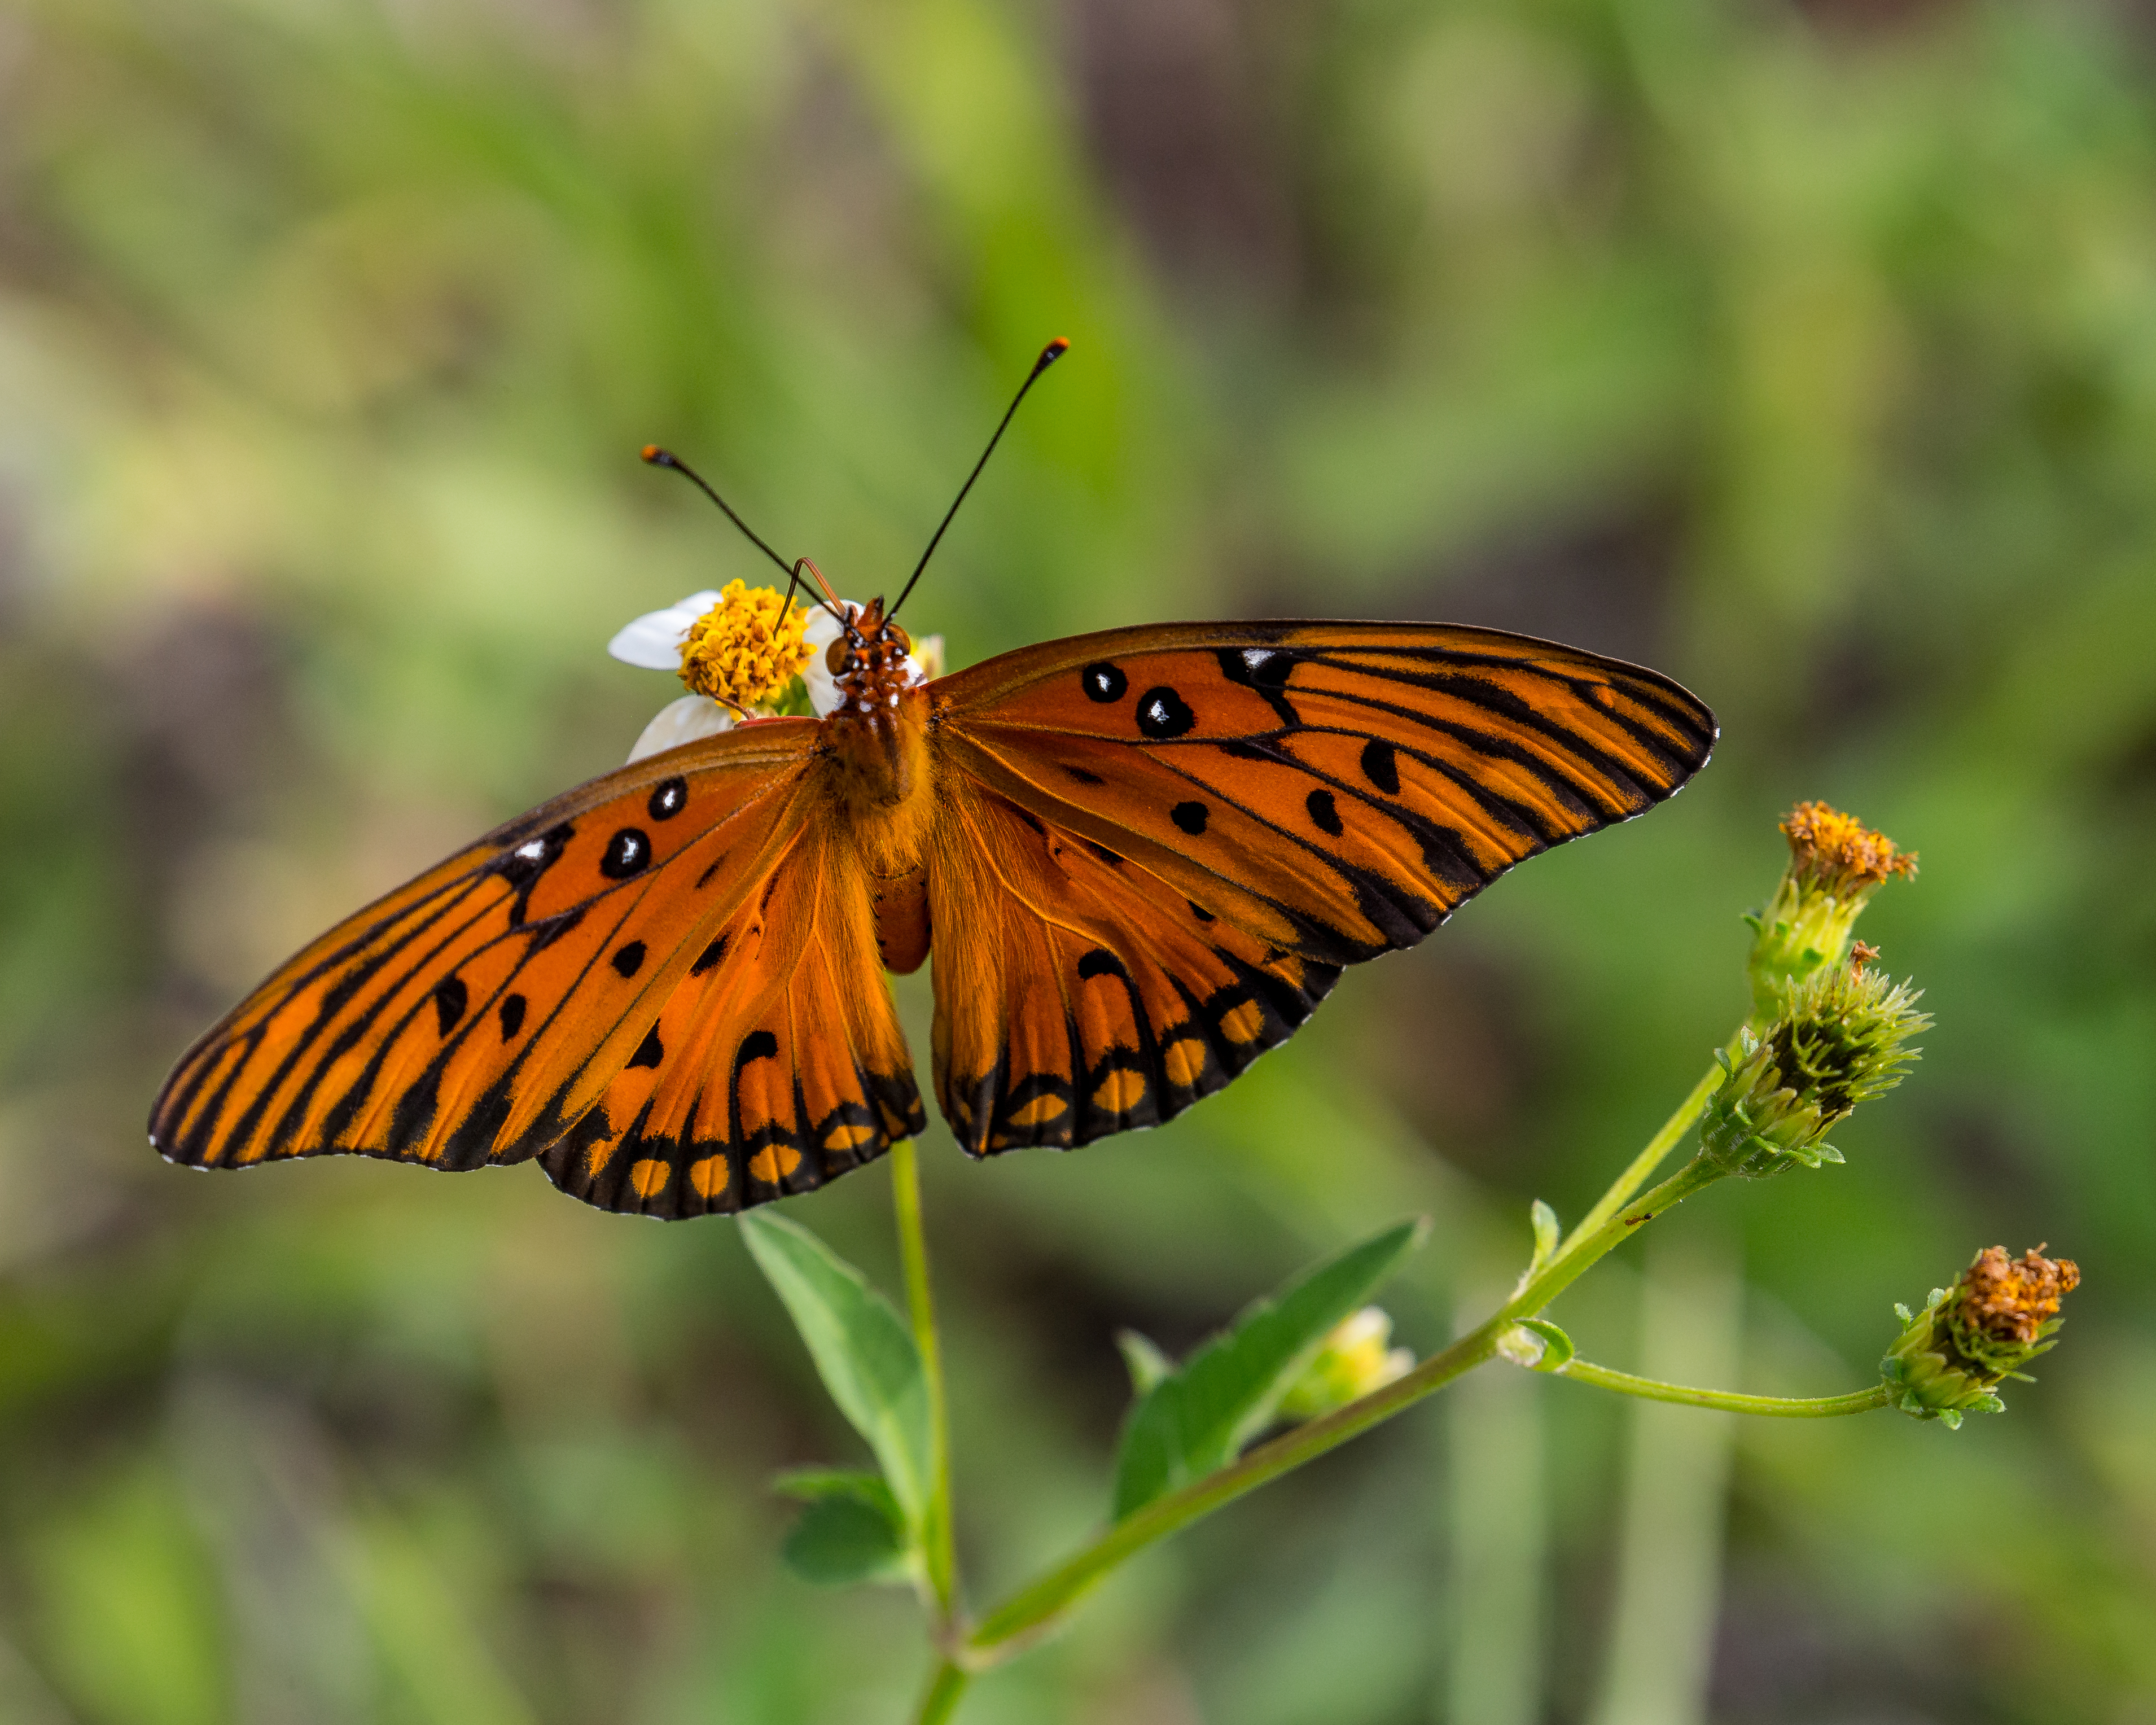
nature, wing, prairie, flower, wildlife, insect, butterfly, flora, fauna, invertebrate, close up, monarch butterfly, florida, nectar, pieridae, andymorffew, morffew, naples, eaglelakespark, gulffritillary, macro photography, arthropod, agraulisvanillae, pollinator, moths and butterflies, lycaenid, brush footed butterfly, colias